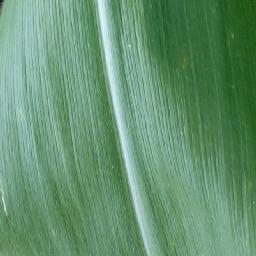
Label: Corn___healthy